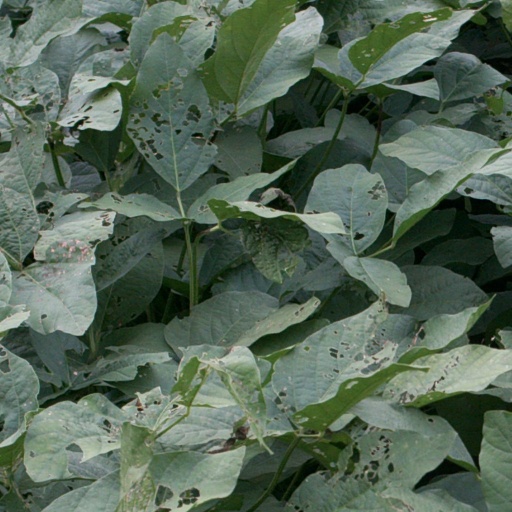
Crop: soybean